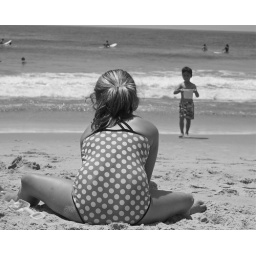
She was digging the holes to find creatures, and my son would pour water in them. 365/20